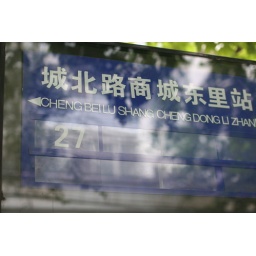
I can take this bus from my house now, all the way to my first apartment I had in China.